Franz Schlik

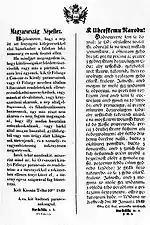
Schlik's proclamation to the peoples of Hungary (in Hungarian and Slovak)

In late 1848, Schlik led a legion of 8,000 men through the Dukla Pass into the Kingdom of Hungary before Alfred I, Prince of Windisch-Grätz started to attack Hungary in the Winter Campaign of the Hungarian Revolution of 1848. On 11 December Schlik defeated Sándor Pulszky in the Battle of Budamér and occupied Eperjes (now Prešov, Slovakia) and "Kassa" (now Košice, Slovakia).